Deir al-Balah

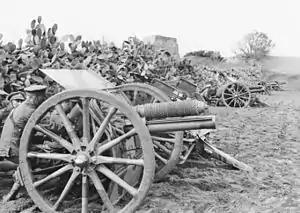
A battery of the Honourable Artillery Company outside Deir al-Balah, March 1918

Deir al-Balah was captured by the British Army following the surrender of Khan Yunis on 28 February 1917. By April an aerodrome and an army camp were established there and Deir al-Balah became a launching point for British forces against Ottoman-held Gaza and Beersheba to the north and northeast, respectively. Of the 25 British war cemeteries dating from World War I, one of the six largest was built in Deir al-Balah in March 1917. It continued to be used until March 1918 and contains a total of 724 graves.